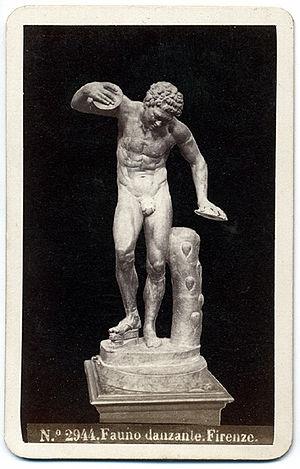
Le scabellum, latin scabellum, grec ancien « kroupezion », est une sorte de cliquette portée comme une sandale par le pied droit, utilisée dans l'antiquité par le chef d'orchestre ou de chœur ou l'aulète pour marquer le rythme.